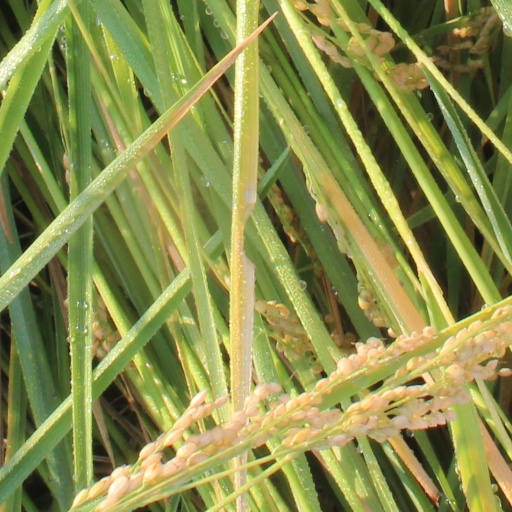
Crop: rice